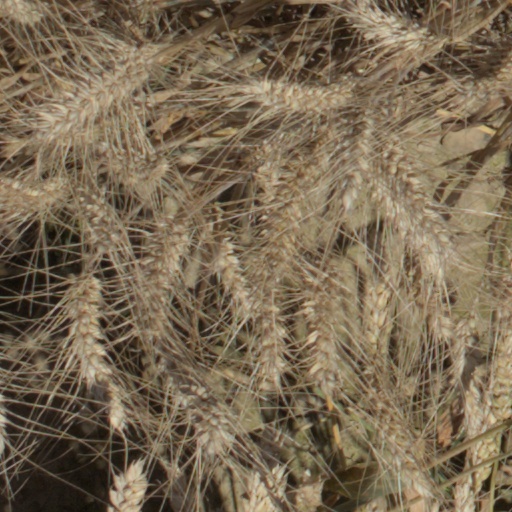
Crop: wheat